List of birds of India

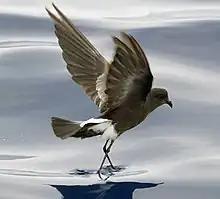

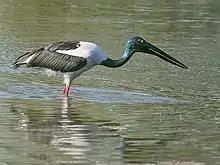
Black-necked stork

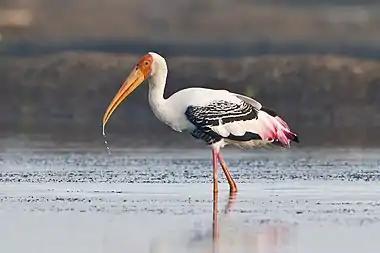
Painted stork

Order: CharadriiformesFamily: Stercorariidae